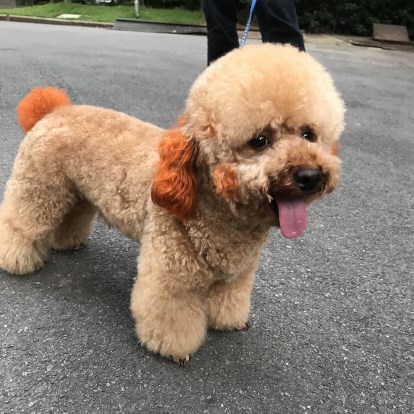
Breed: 7449-n000128-teddy